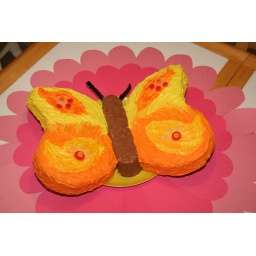
The butterfly has landed in the center of this pretty pink flower.